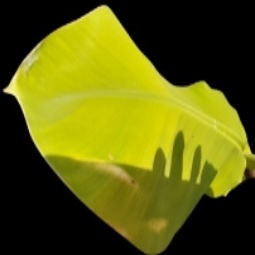
Label: Zinc